Abubakar ibn Umar Garba el-Kanemi

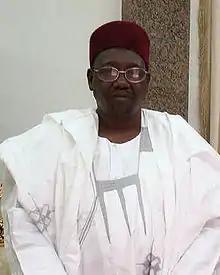
Abubakar in 2011

Abubakar ibn Umar Garba Abba Kiyari el-Kanemi (born 13 May 1957) is the "shehu" of the Borno Emirate, a traditional state in Nigeria. He is the son of Umar ibn Abubakar Garbai al-Kanemi ("shehu" in 1968–1974) and the grandson of Abubakar Garbai ("shehu" in 1900 and 1901–1922).